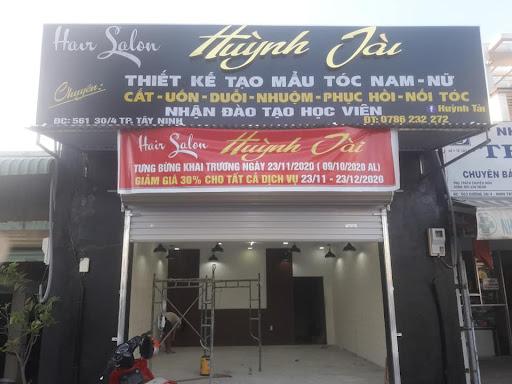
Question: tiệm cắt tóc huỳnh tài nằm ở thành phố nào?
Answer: tây ninh